Royal Rumble (2006)

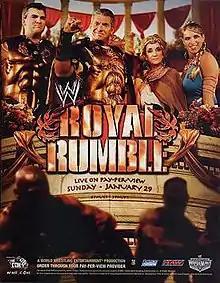
Promotional poster featuring the McMahon family (from left to right: Shane McMahon, Vince McMahon, Linda McMahon, and Stephanie McMahon)

The 2006 Royal Rumble was a professional wrestling pay-per-view (PPV) event produced by World Wrestling Entertainment (WWE). It was the 19th annual Royal Rumble and took place on January 29, 2006, in the American Airlines Arena in Miami, Florida, held for wrestlers from the promotion's Raw and SmackDown! brand divisions. As has been customary since 1993, the Royal Rumble match winner received a world championship match at that year's WrestleMania. For the 2006 event, the winner received their choice to challenge for either Raw's WWE Championship or SmackDown!'s World Heavyweight Championship at WrestleMania 22.